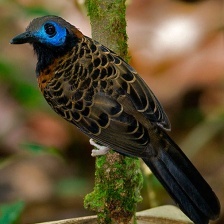
Species: ANTBIRD
Scientific name: THAMNOPHILIDAE